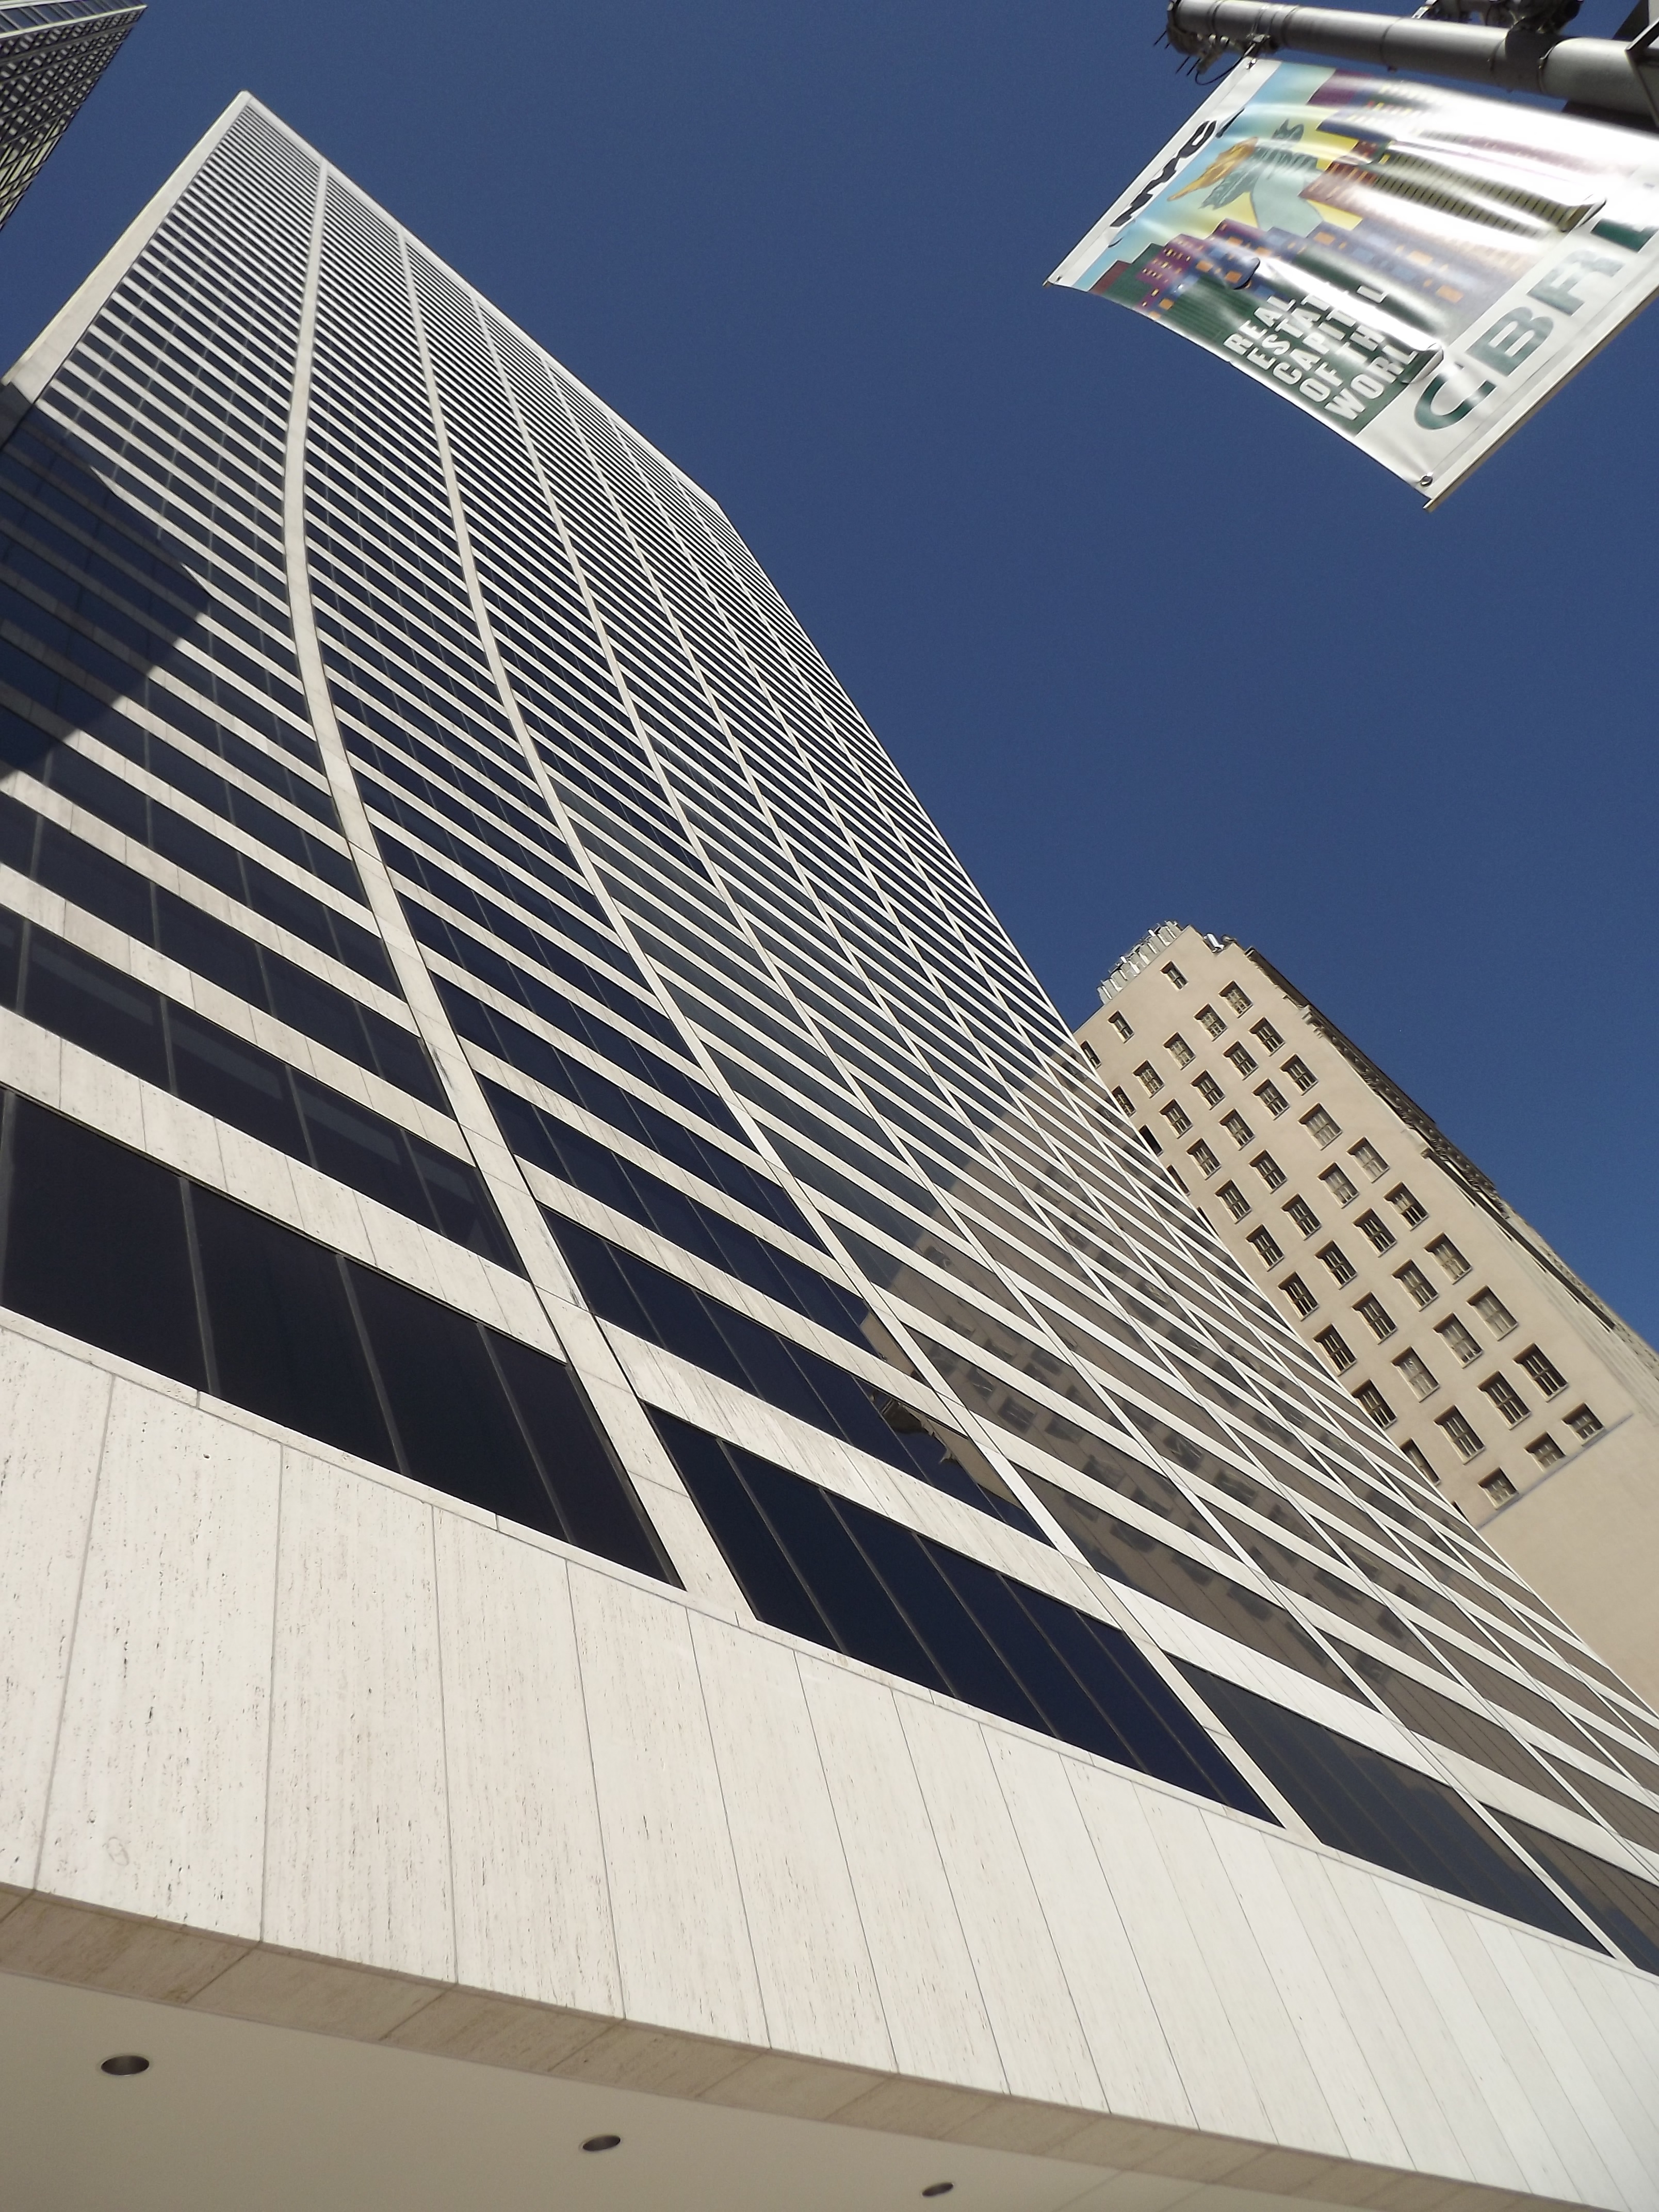
architecture, structure, building, city, skyscraper, new york, downtown, line, tower, landmark, facade, stadium, tower block, height, buildings, shape, headquarters, daylighting